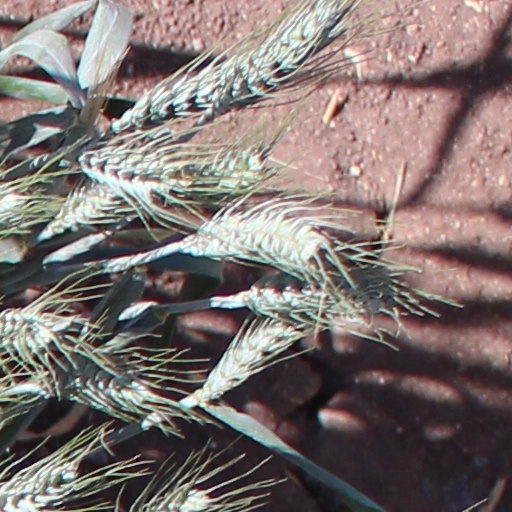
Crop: wheat